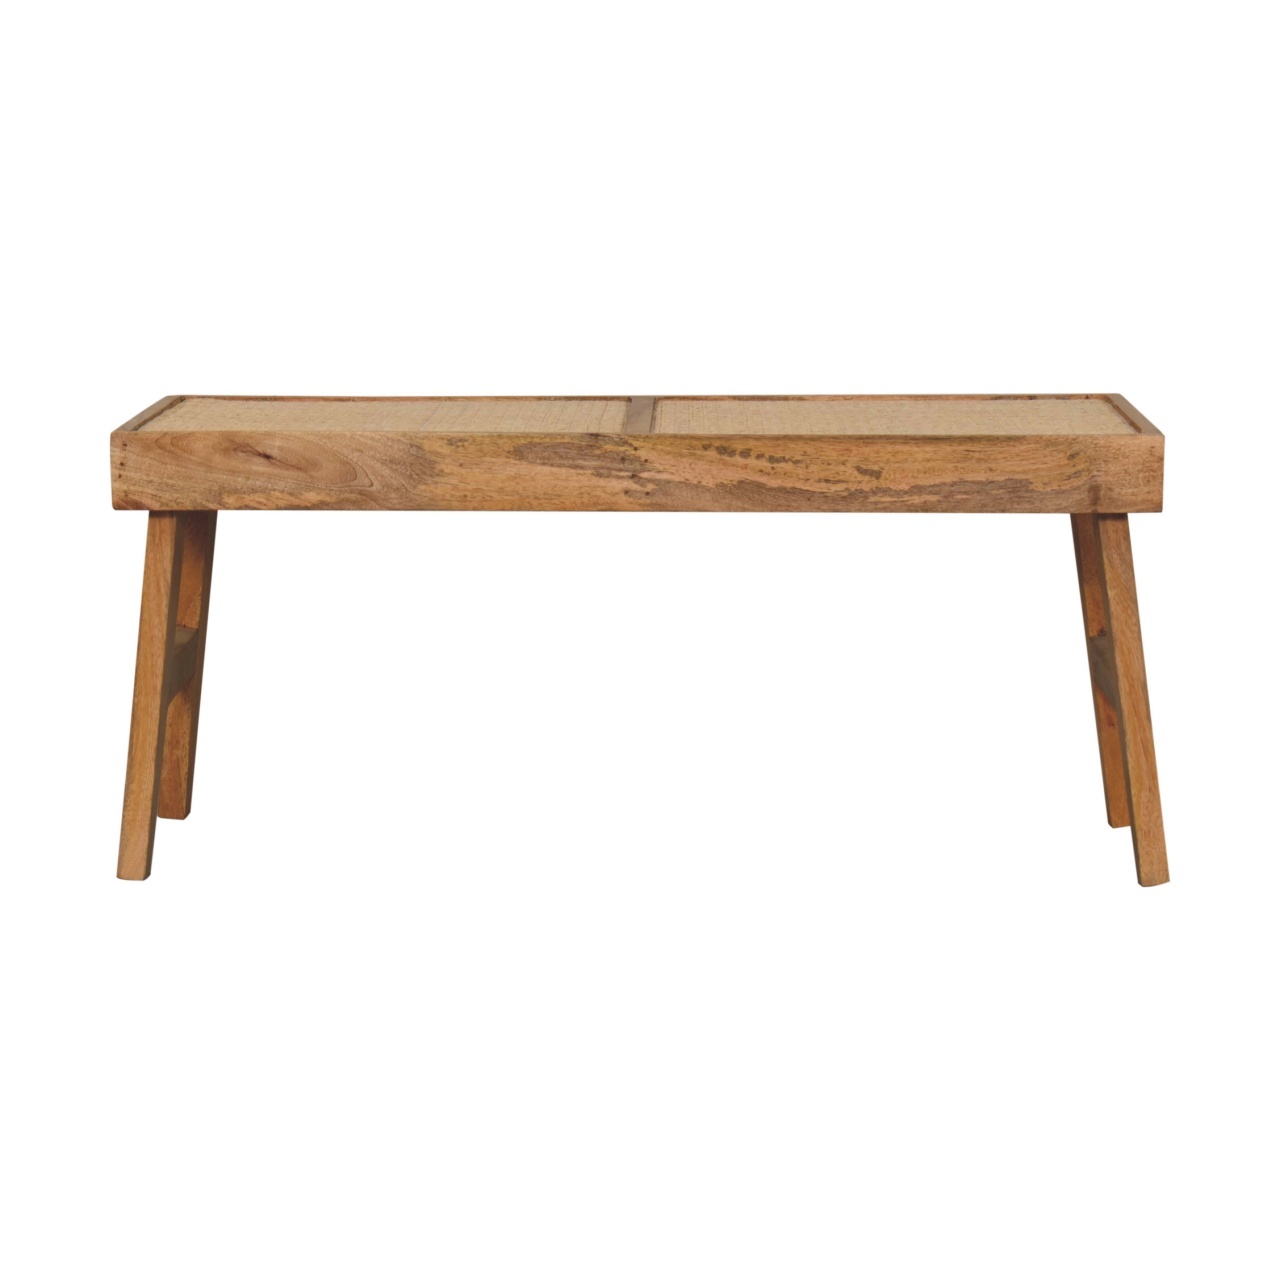
Open Rattan Bench
Brand: SECOSTA
Incorporate style, fashion, and coziness into your hallway with this bench. It has been constructed from 100% solid mango wood in an oak-ish finish and has rattan work on the seat comfy mud linen seat for maximum comfortability. Height: 40 cm, Width: 90 cm, Depth: 35 cm Carton Height: 20 cm, Carton Width: 100 cm, Carton Depth: 45 cm
Category: Furniture > Benches